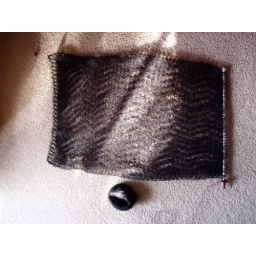
river shawl from Rowan 38 knit in black Kid Silk Haze